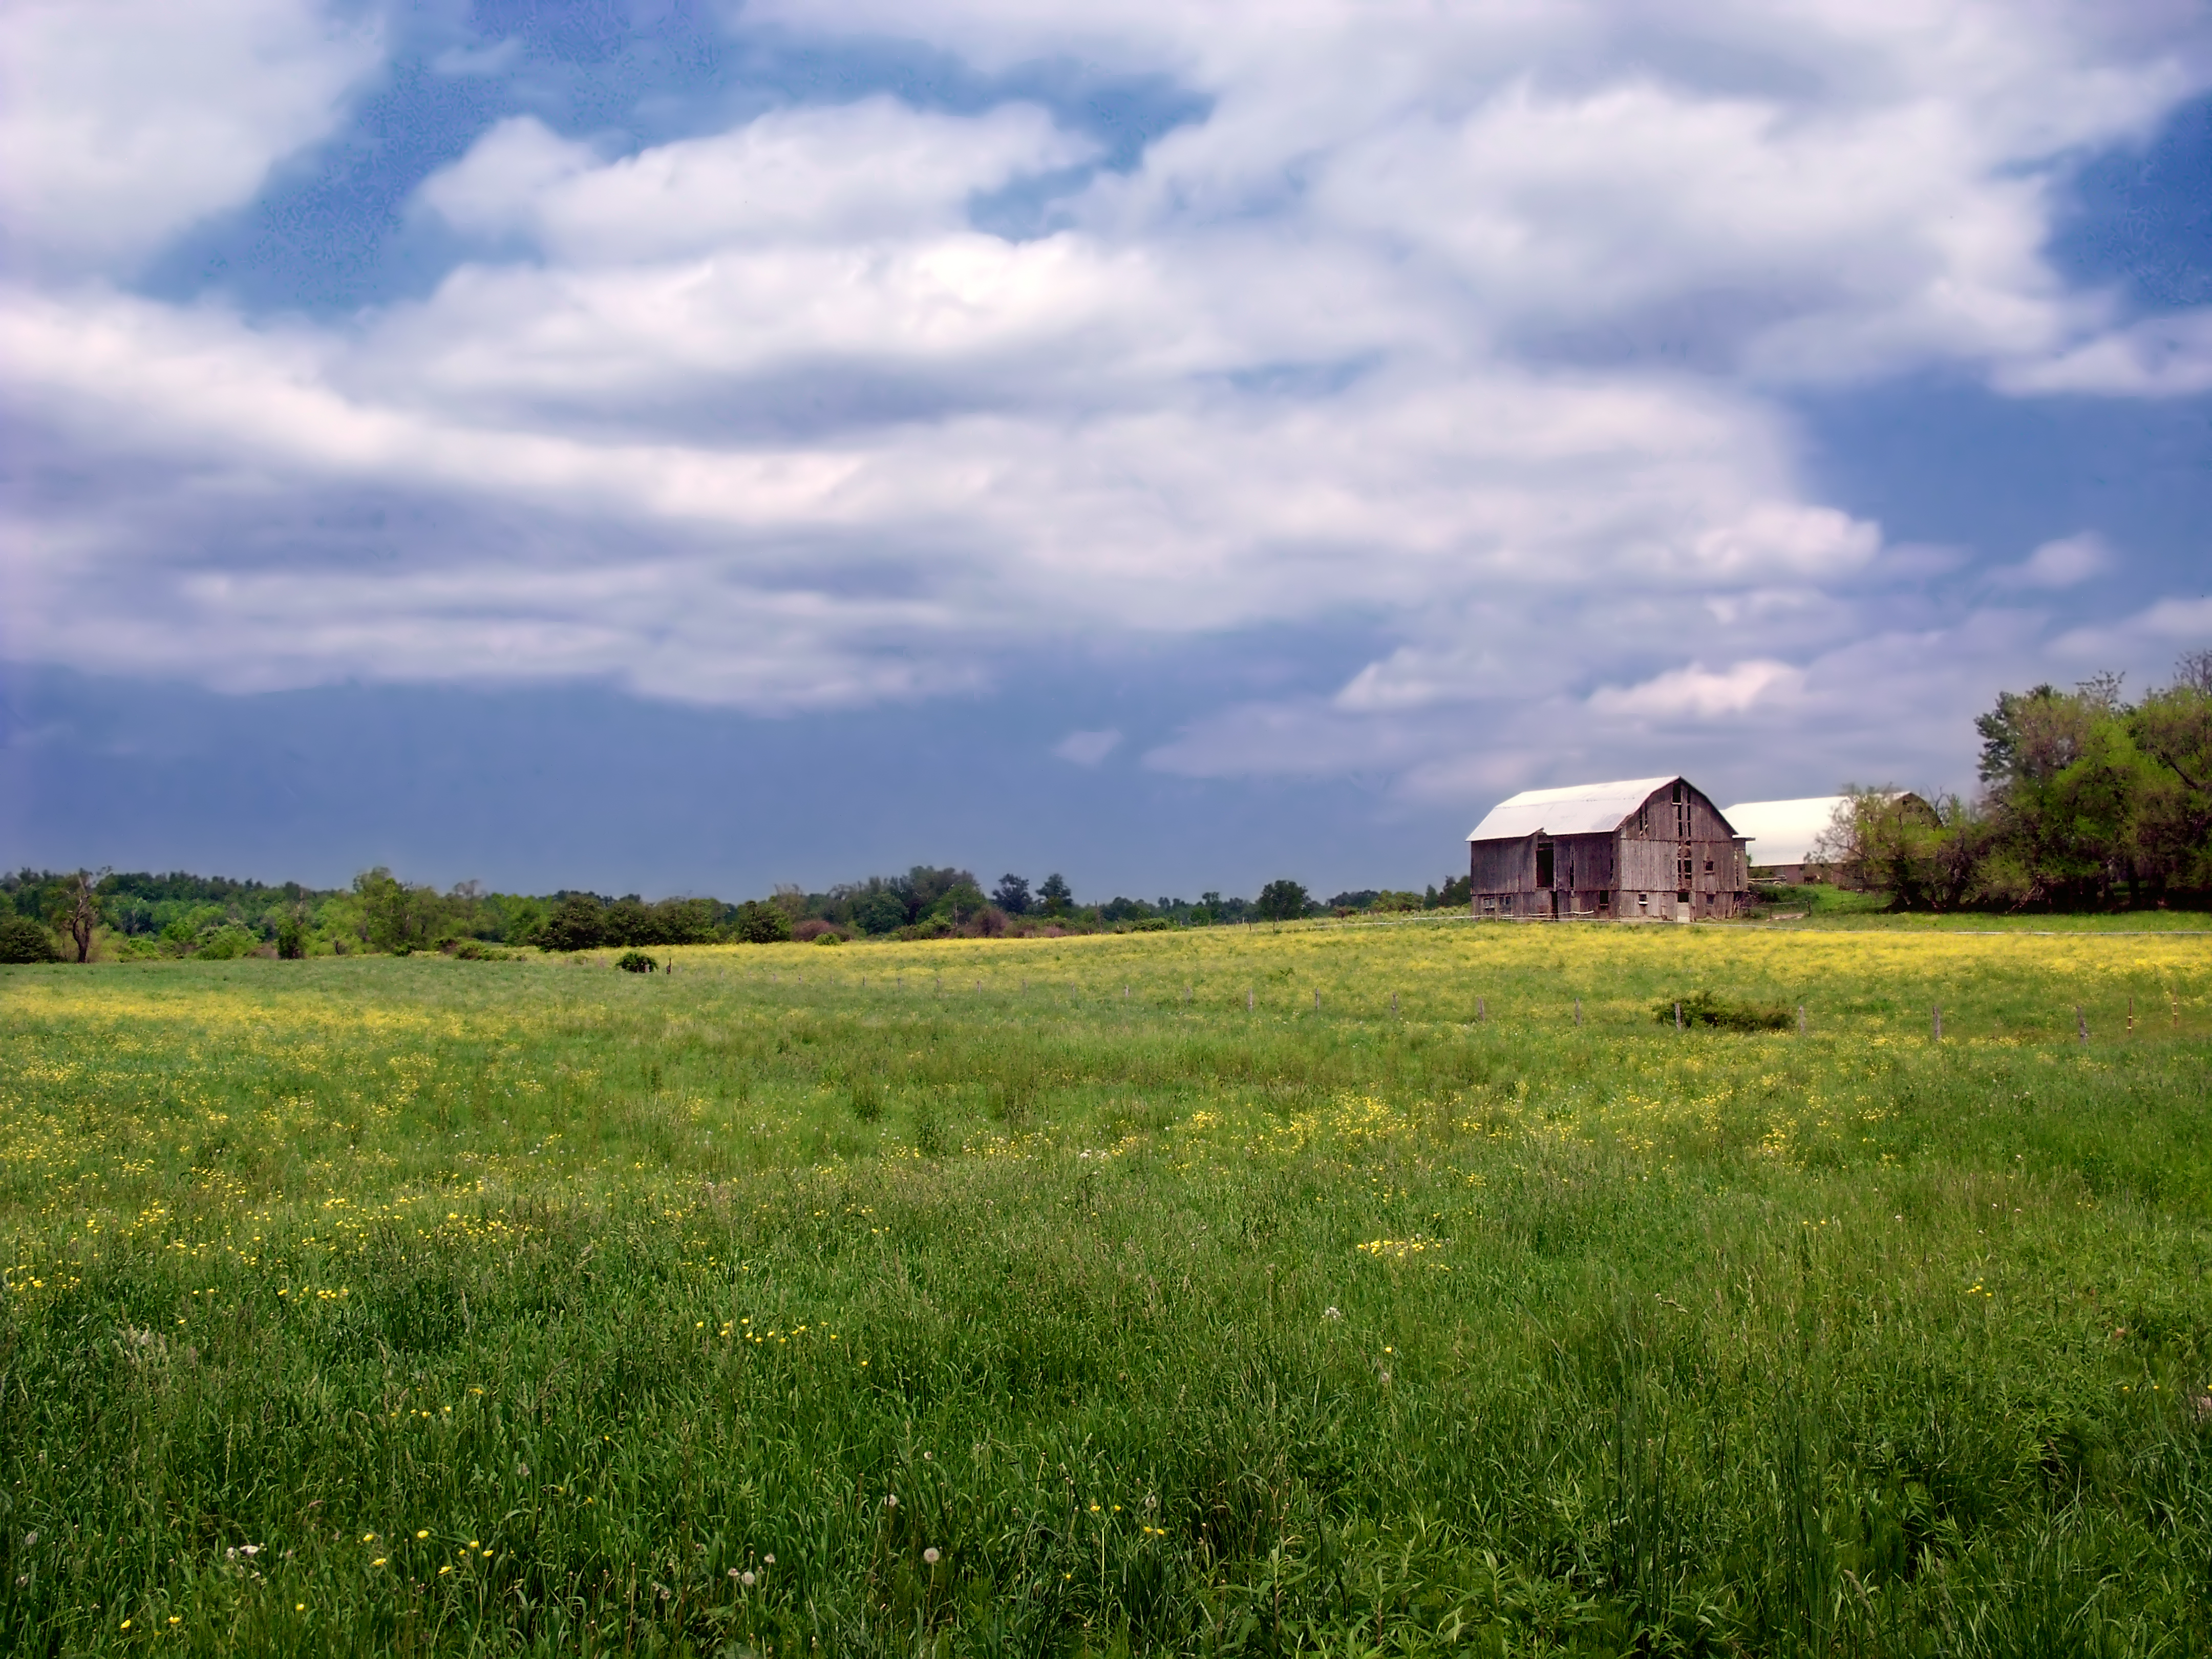
landscape, nature, grass, horizon, marsh, cloud, sky, field, farm, lawn, meadow, prairie, hill, barn, rural, spring, pasture, cumulus, agriculture, plain, creativecommons, clouds, grassland, wetland, wildflowers, ohio, ashtabulacounty, plateau, habitat, ecosystem, steppe, rural area, paddy field, natural environment, geographical feature, grass family